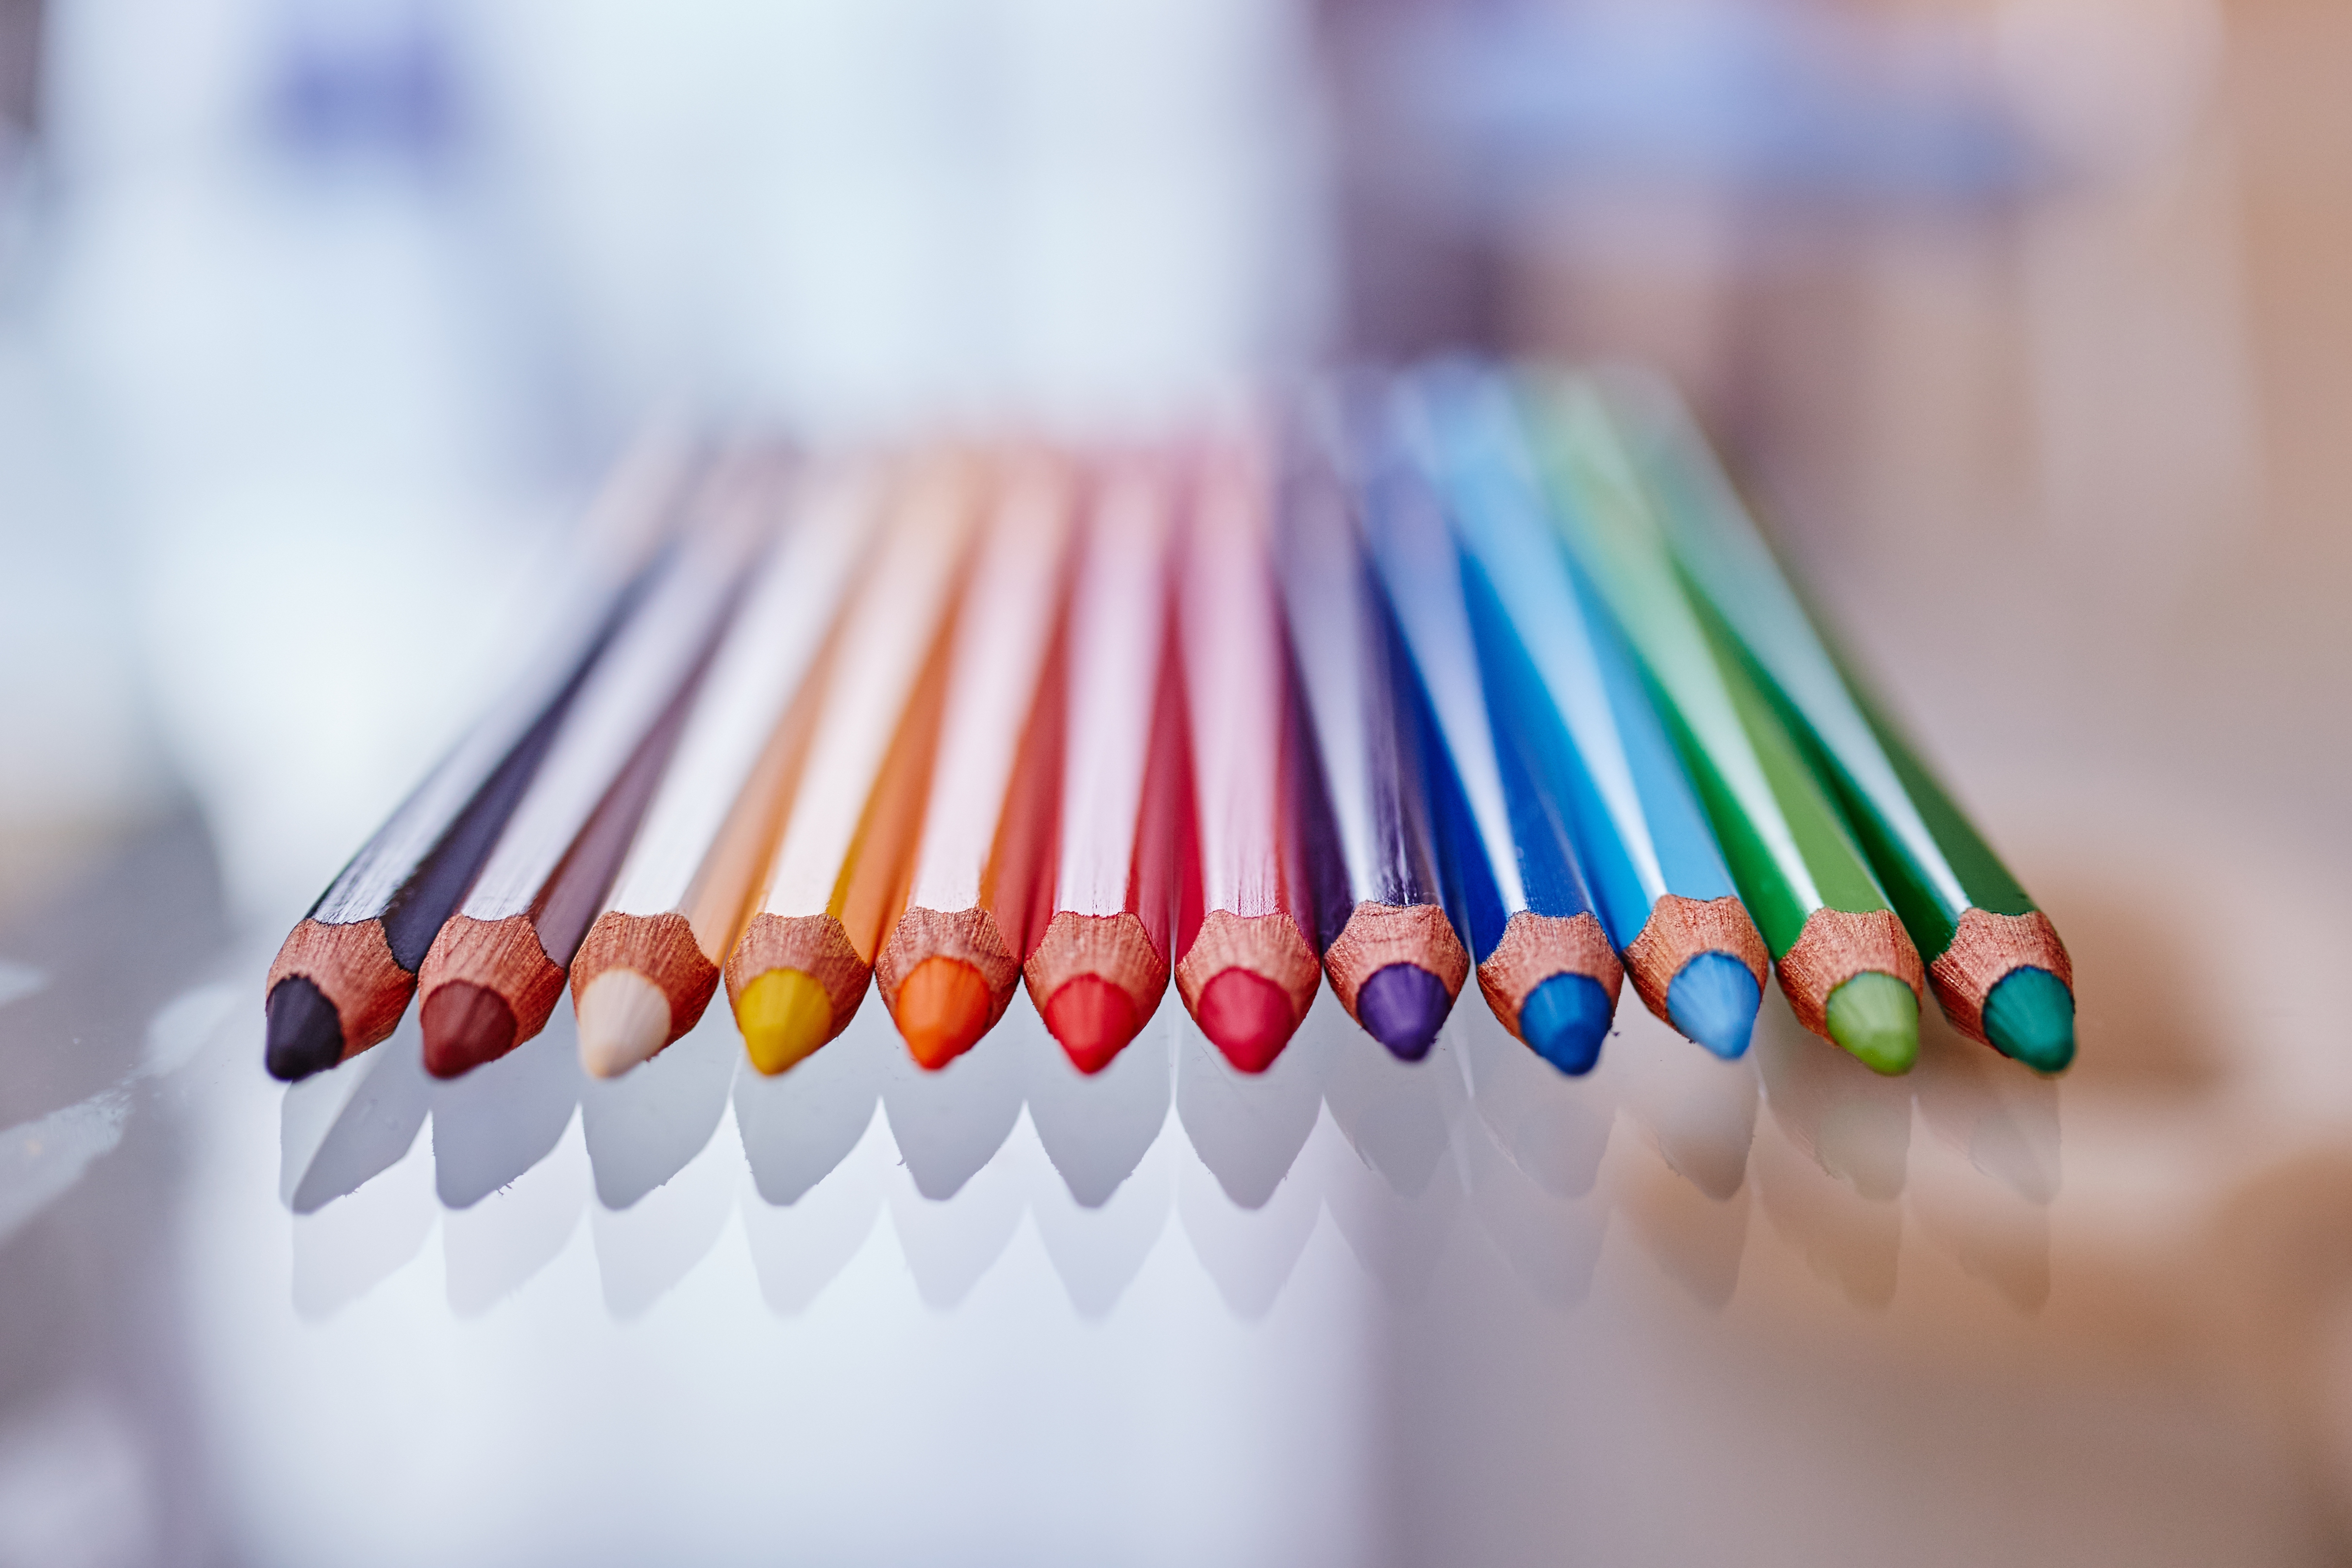
pencil, Colorfulness, office supplies, writing implement, Material property, still life photography